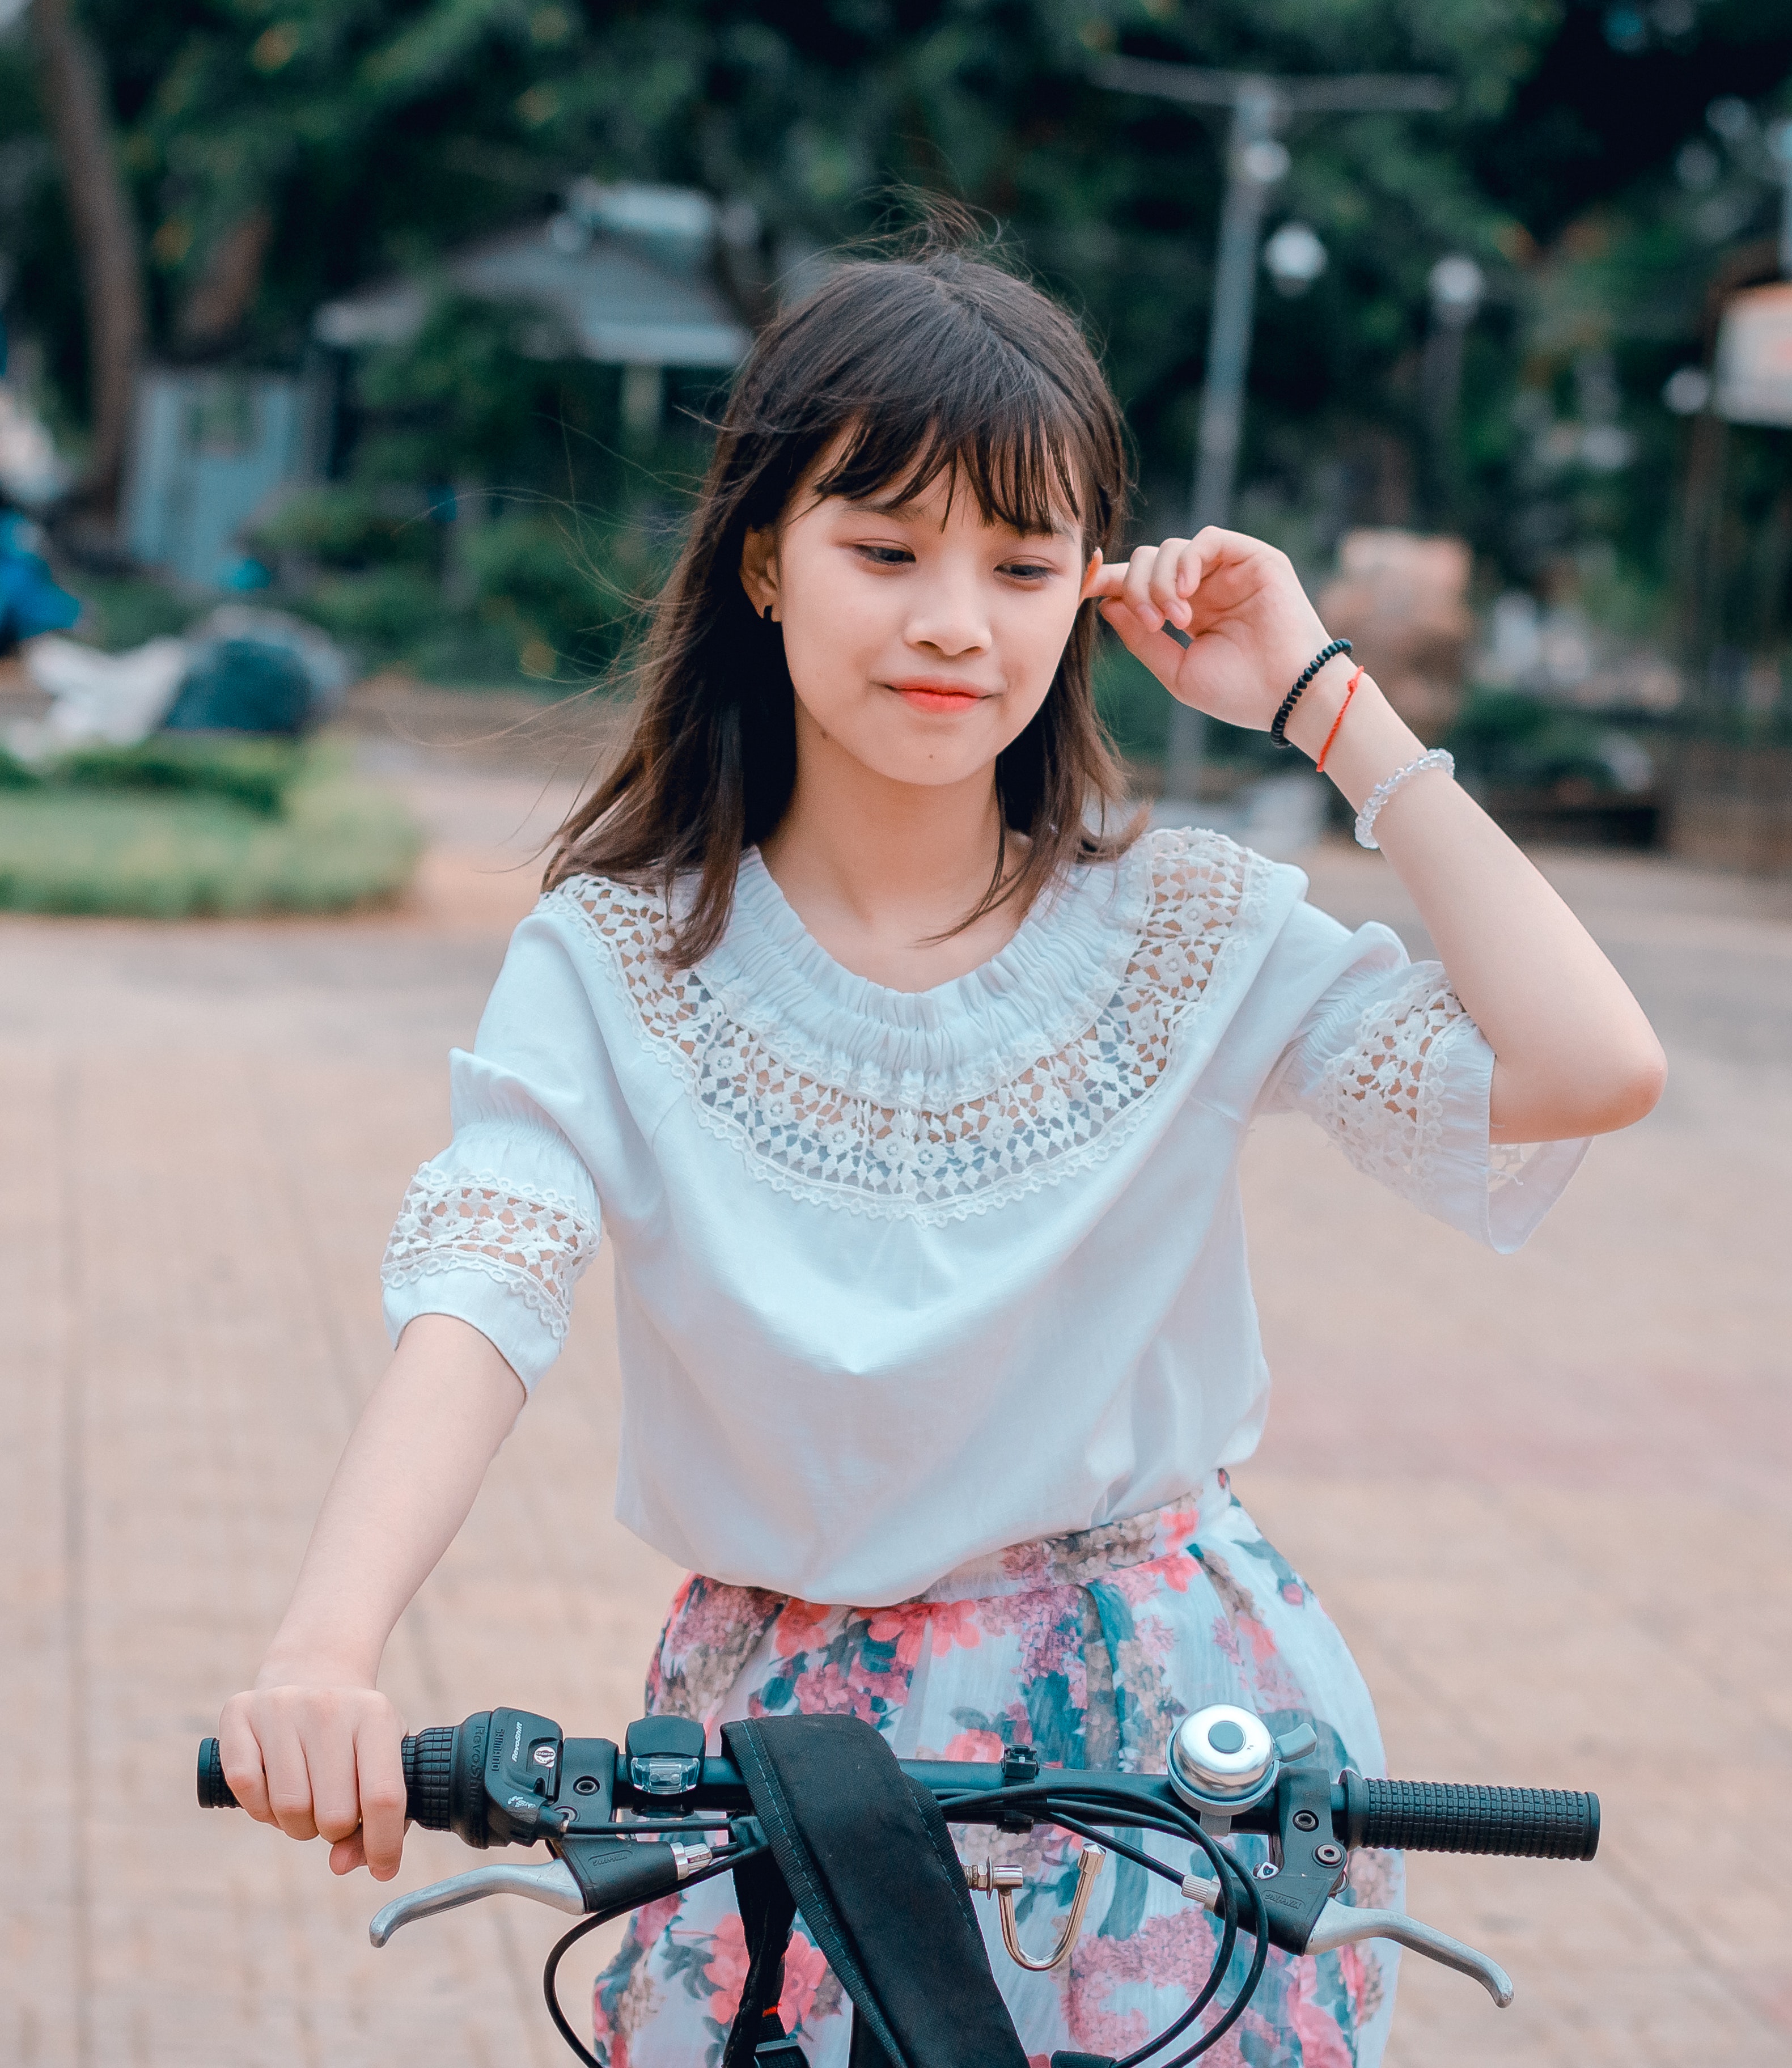
bicycle, beauty, street fashion, arm, snapshot, shoulder, vehicle, lip, bicycle part, recreation, finger, photography, t shirt, sleeve, bicycle handlebar, hand, long hair, neck, cycling, sports equipment, top, waist